Theodoor Wilkens

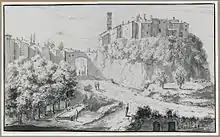
Washing place outside Italian town, 1729

Theodoor Wilkens or Theodorus Wilkens (alias Goedewil) (1690, Amsterdam – 1748, Amsterdam), was an 18th-century painter and draughtsman from the Dutch Republic who specialised in landscapes.